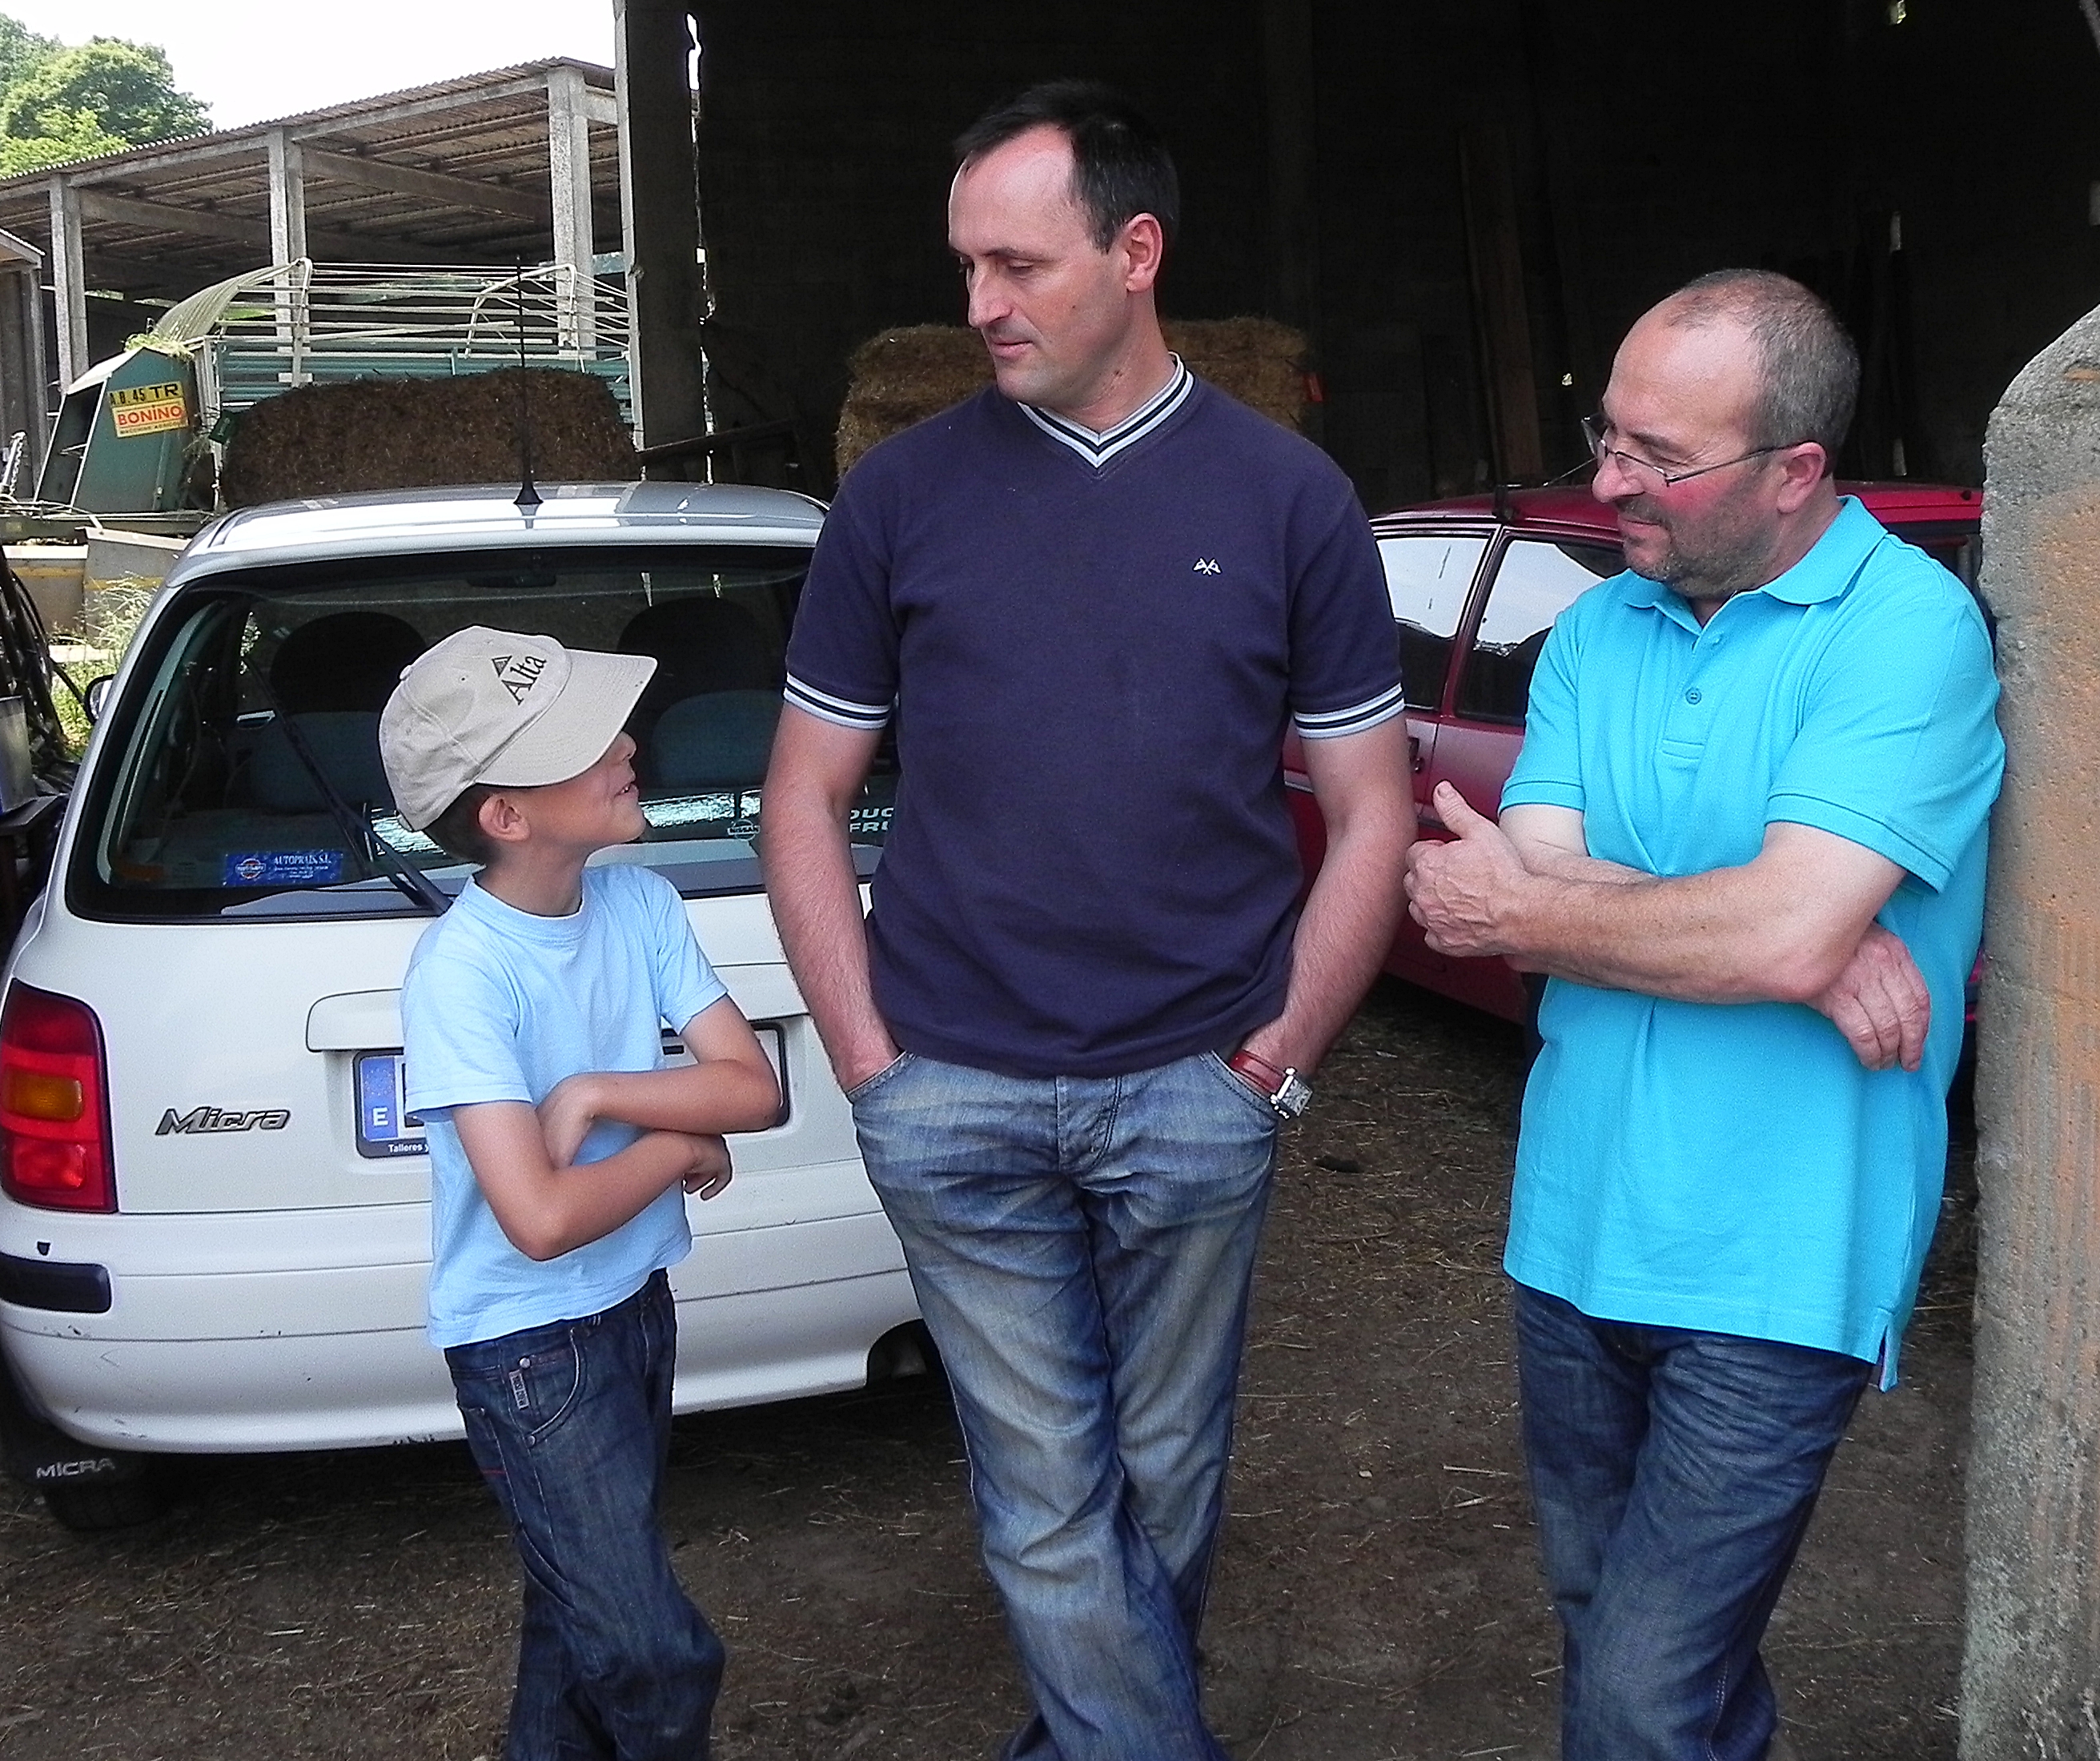
people, community, ggl1